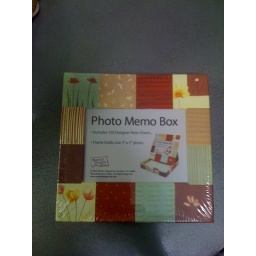
sealed. photo box with note paper you put your photo in the cover $2